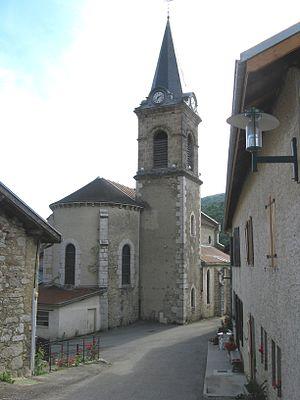
Rencurel - Eglise